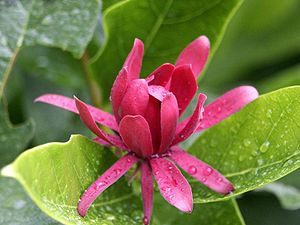
Kanelbusk
Californisk Kanelbusk (Calycanthus occidentalis)
Californisk Kanelbusk (Calycanthus occidentalis)
Kanelbusk er en slægt med 3 arter, som er udbredt i Nordamerika og Kina. Det er løvfældende buske med hele, modsatte blade. Blomsterne springer først ud efter løvspringet, og de har talrige, spiralstillede blosterblade i mørkerøde farver. Frugterne er kapsler med talrige frø.